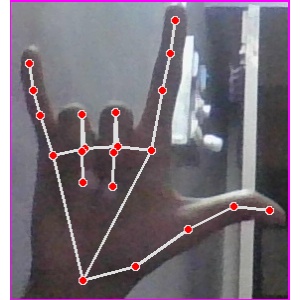
अक्षर: व